Timor-Leste at the 2008 Summer Olympics

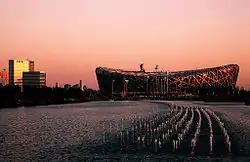
The Beijing National Stadium, where Chebal and Camara marathons finished at

Competing at her first Summer Olympics, Mariana Diaz Ximenez was notable for carrying the East Timor at the opening ceremony. She qualified for the Beijing Games via being granted a wildcard place, after her best time, 3:22:03 hours, was 40:03 minutes slower than the "B" qualifying standard for her event. Ximenez competed against 81 other athletes in the Women's marathon on August 17. Ximenez was one of 13 athletes to not finish the event after suffering a bruised left foot at approximately the mark.